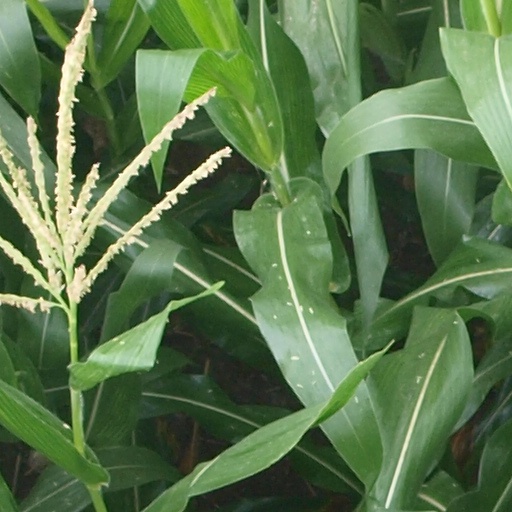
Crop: maize; corn